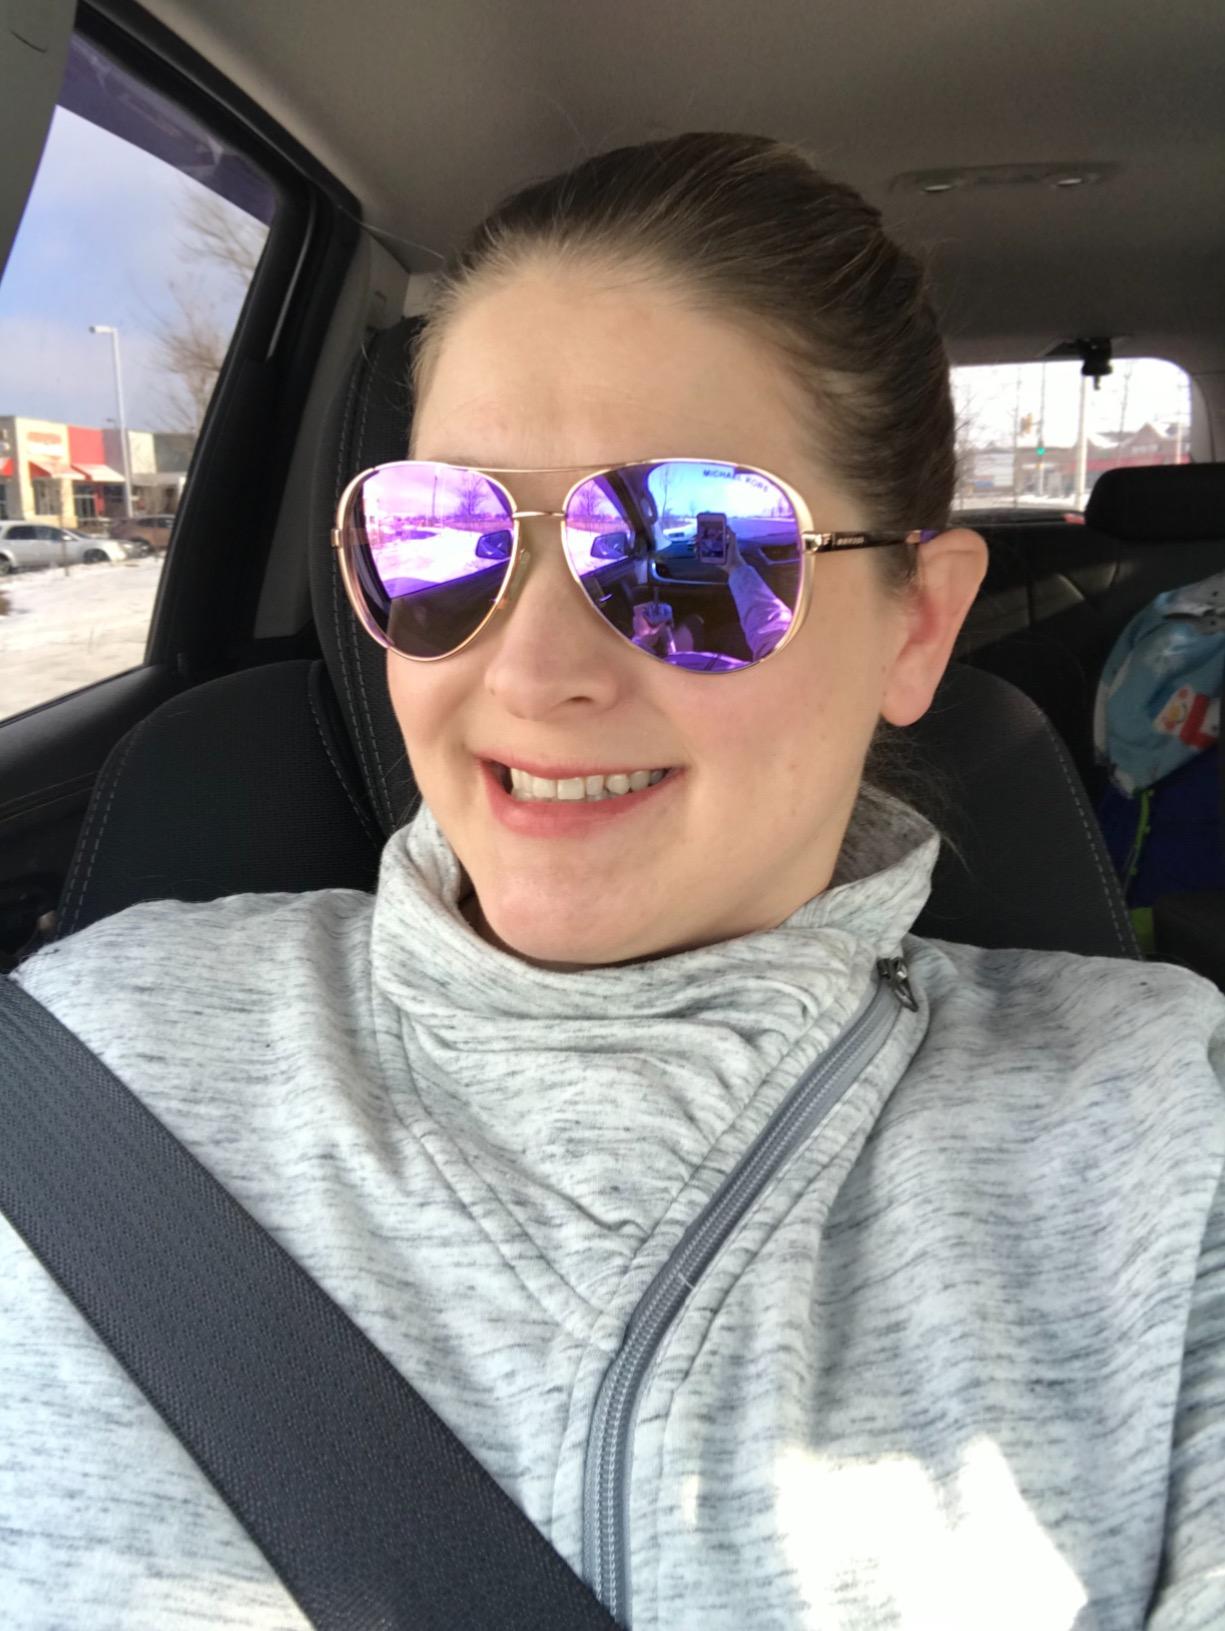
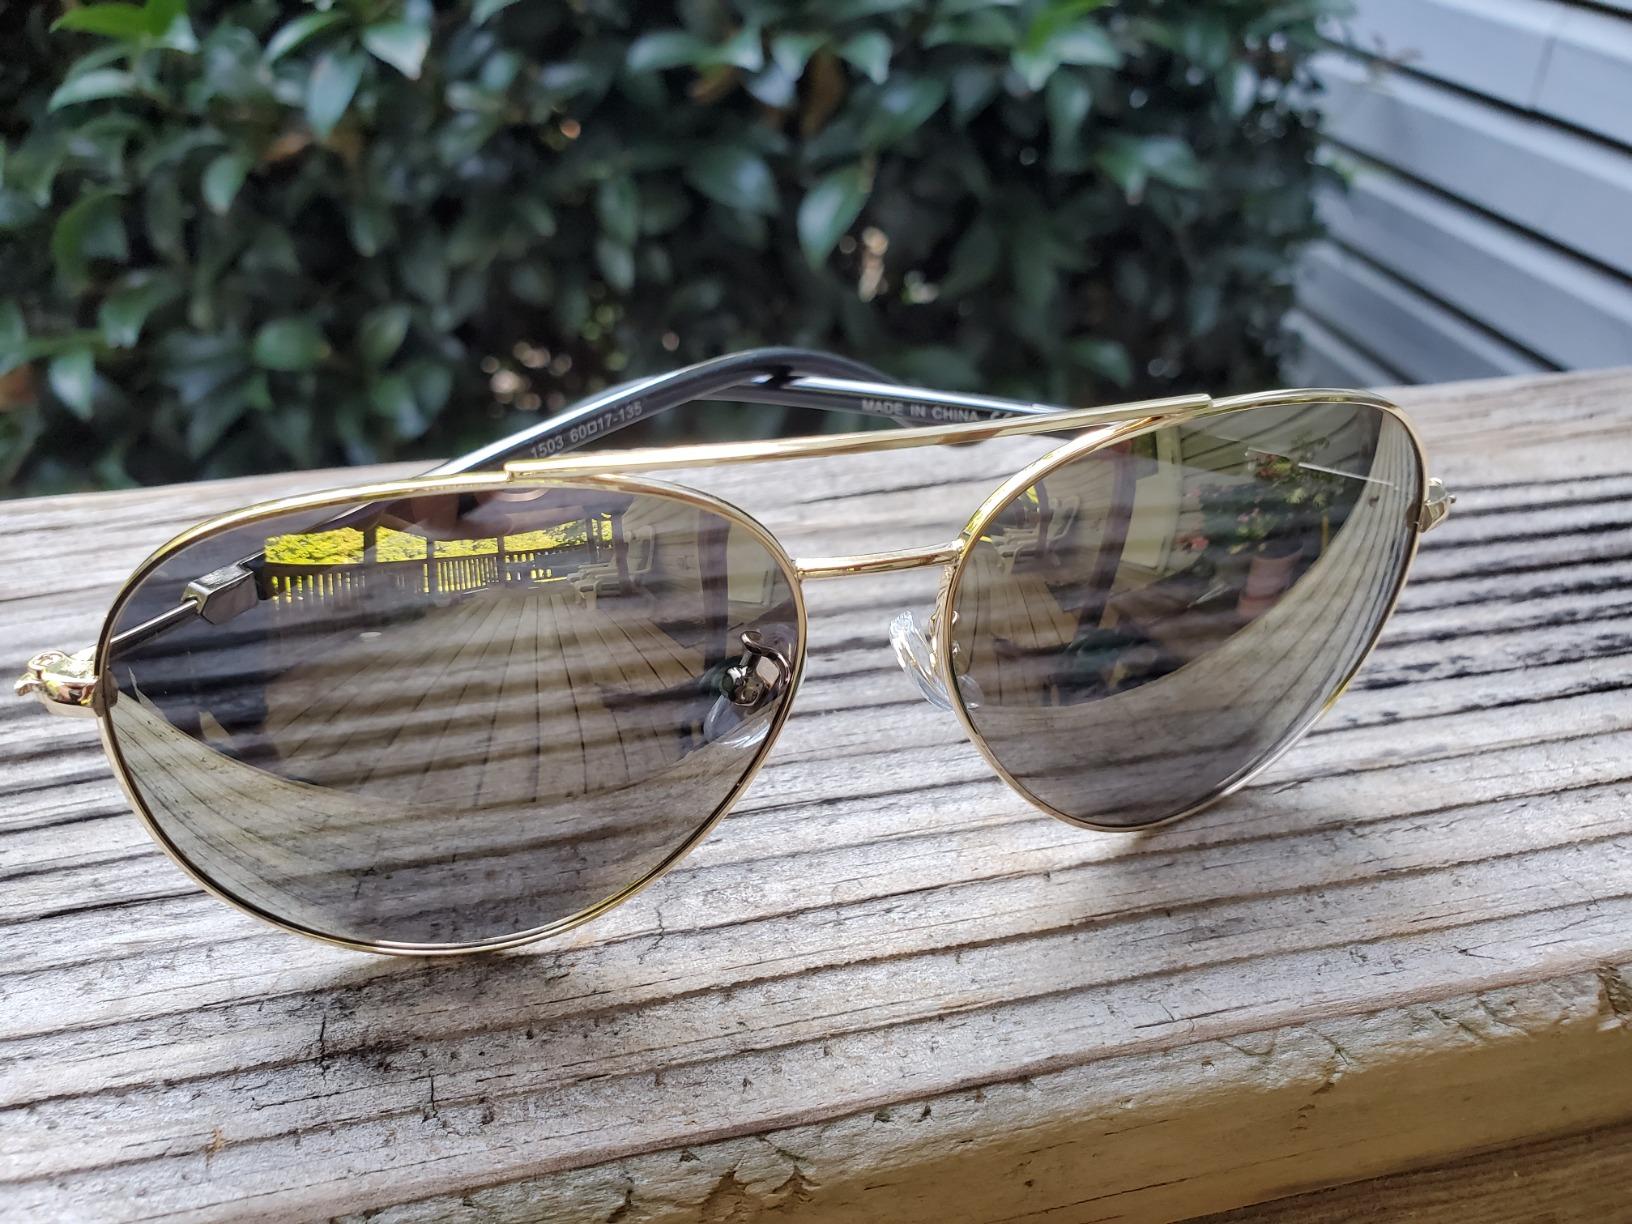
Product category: accessories_sunglasses
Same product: no